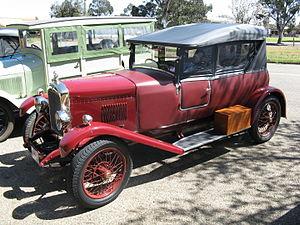
La Hillman Fourteen est une voiture quatre cylindres de taille moyenne annoncée par le directeur de Hillman, Spencer Wilks, beau-fils de William Hillman, à la fin de septembre 1925. Cette nouvelle Quatorze a considérablement augmenté la part de marché de Hillman et est restée en vente jusqu'en 1931. Pendant cette période, elle fut le principal produit de la société anglaise.